Nintendo

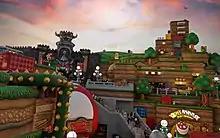
Super Nintendo World at Universal Studios Japan, opened in 2021

In 2018, Shuntaro Furukawa replaced Kimishima as company president, and in 2019, Doug Bowser succeeded Nintendo of America president Reggie Fils-Aimé. In April 2019, Nintendo formed an alliance with Tencent to distribute the Nintendo Switch in China starting in December.